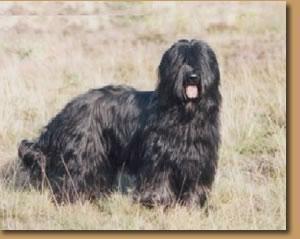
briard